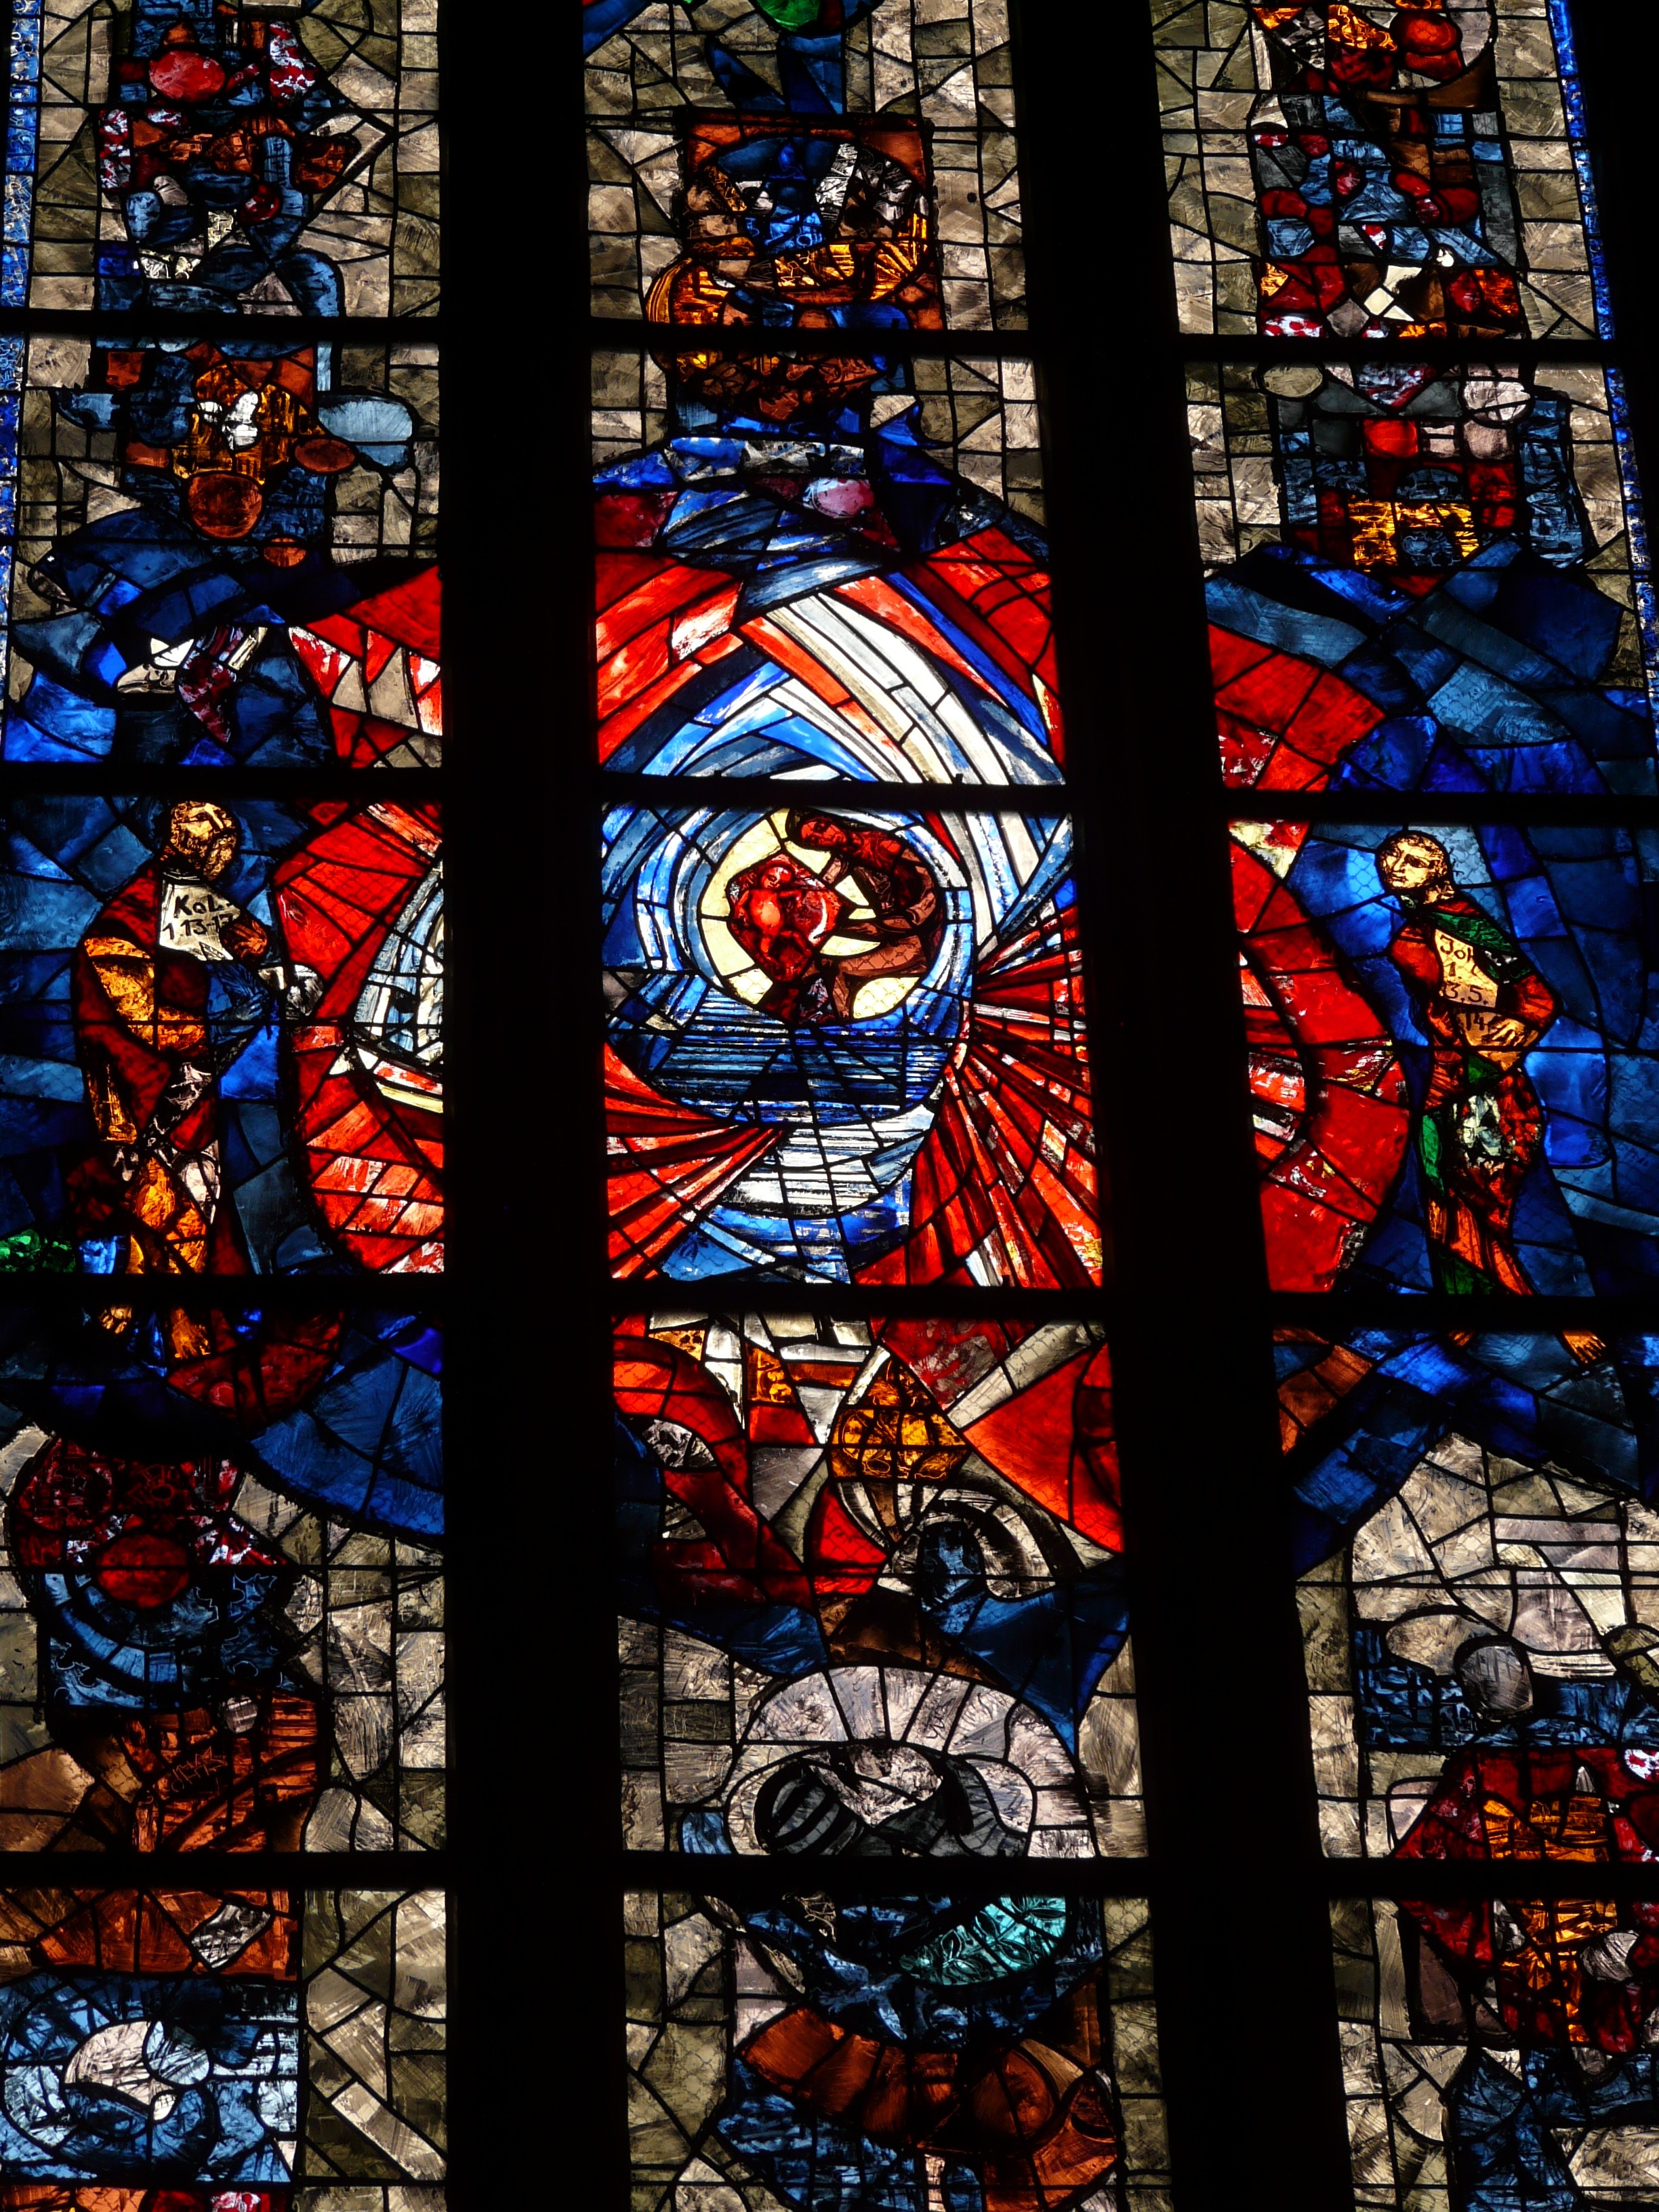
window, glass, church, colorful, material, stained glass, symmetry, holy, believe, ulm, church window, glass window, munster, ulm cathedral